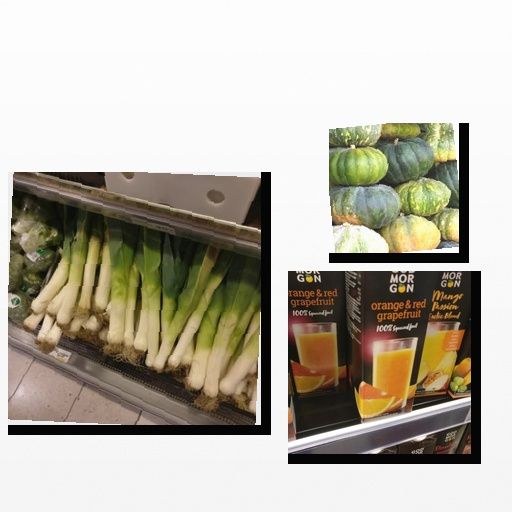
Food items: orange_red_grapefruit_juice, leek, pumpkin